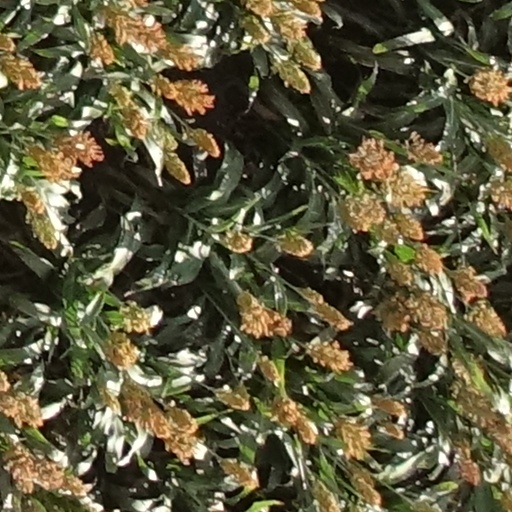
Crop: sorghum